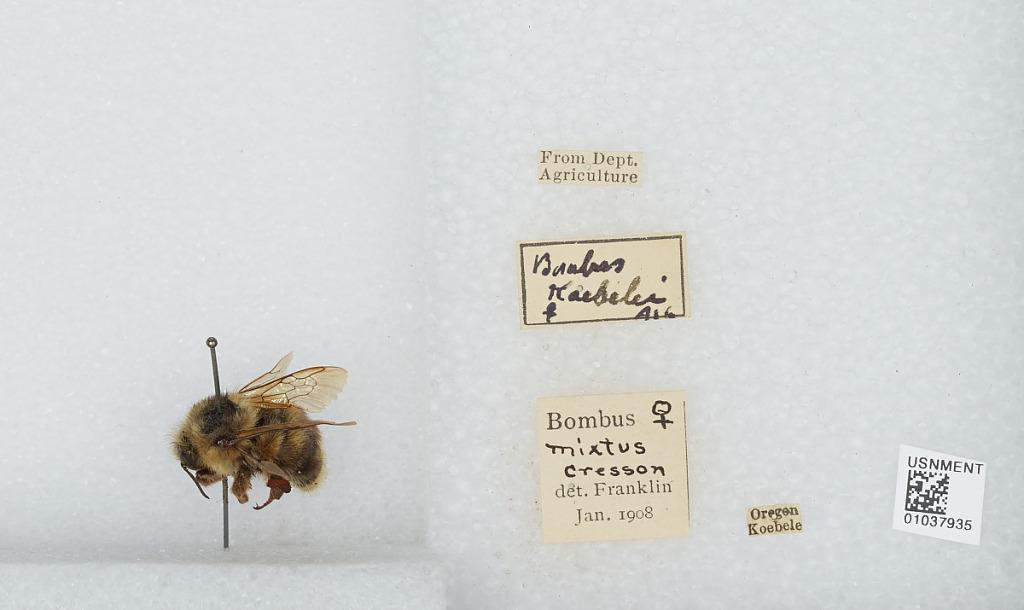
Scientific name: Bombus (Pyrobombus) mixtus Cresson
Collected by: Koebele
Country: United States
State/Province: Oregon
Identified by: Franklin